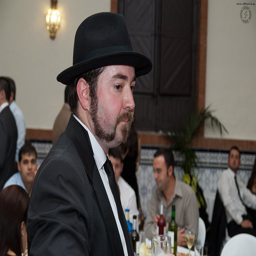
A man wearing a black hair while having a beard.
A well dressed man walks by others who are dining.
a man in a top hat sits at a table
A man in a derby hat is standing in a large room.
A well dressed man that is wearing a hat is looking away..